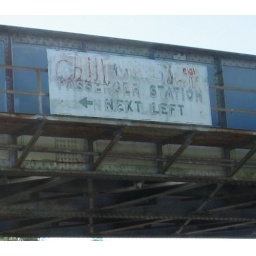
St Petersburg SCL Train Station (1963) sign on train bridge overpass over 38th St., just east of US19